Deering High School

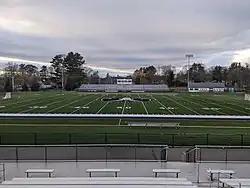
Memorial Stadium in March 2023.

Memorial Stadium is located on Ludlow Street near Deering High School, it is an artificial turf surface and is the home field for DHS outdoor sports teams.